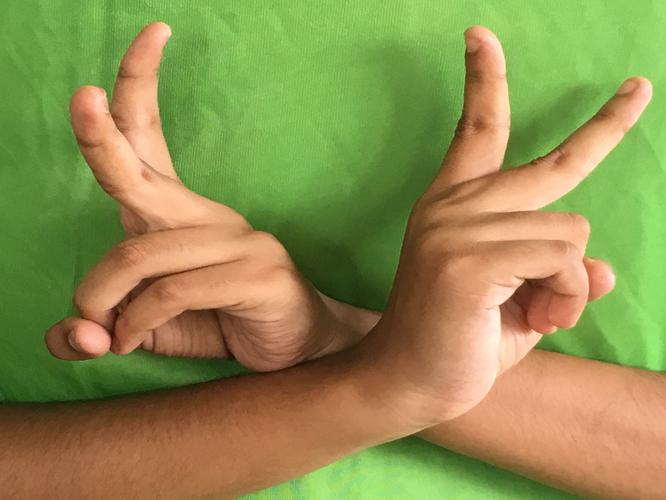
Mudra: Kartariswastika
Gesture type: double_hand